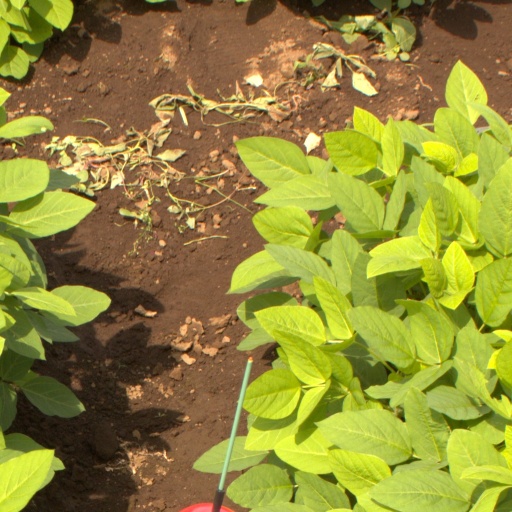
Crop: soybean